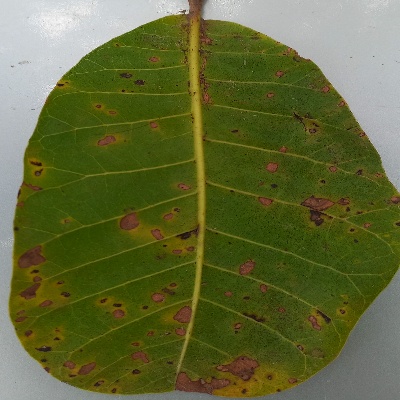
Crop: Cashew
Condition: anthracnose